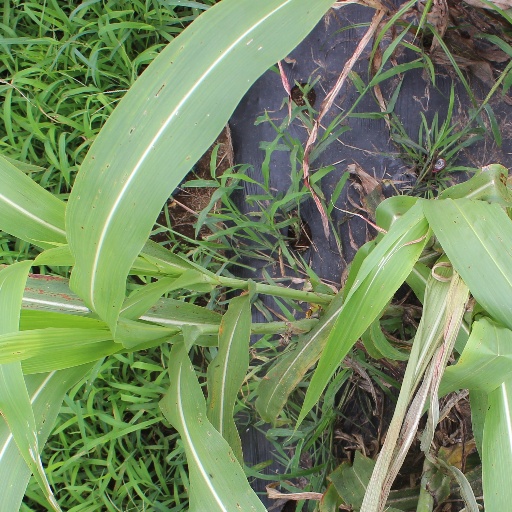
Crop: sorghum